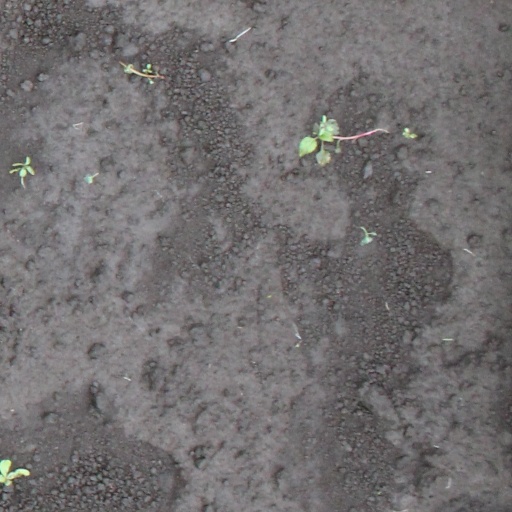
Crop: soybean